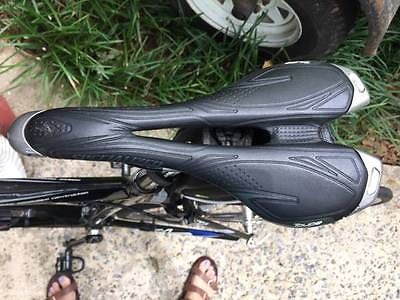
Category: bicycle